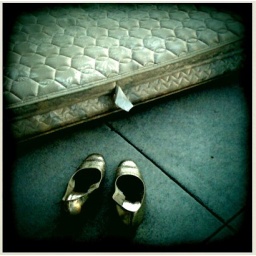
Back in SF: iPhone &amp;amp; Holga effect on a sidewalk scene down the street from the apartment.